Mississippi Arts Commission

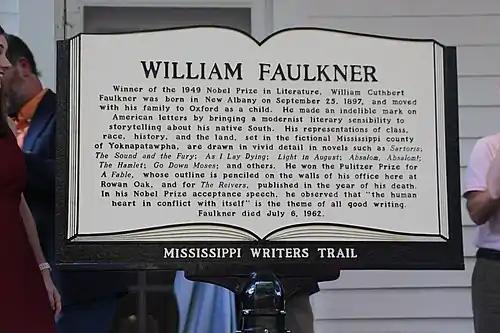
Mississippi Writers Trail Marker honoring William Faulkner installed at Rowan Oak in Oxford, MS on October 10, 2019. (funded by a grant from the National Endowment for the Humanities)

In 1963, the Mississippi Poet Laureate program was established. Mississippi’s Poet Laureate serves as the official state poet, creating and reading appropriate poetry at state occasions and state agency activities and represents the rich cultural heritage of Mississippi. Originally a lifetime position, in 2011 the Governor's Office in partnership with the Mississippi Arts Commission and other cultural agencies restructured the office of the state's poet to a four-year term. The Mississippi Arts Commission is the chair of the Poet Laureate Selection Panel which includes